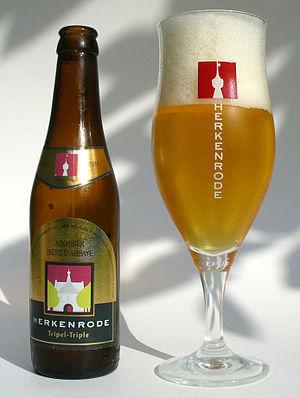
La Herkenrode est une bière d'abbaye belge brassée à la brasserie Cornelissen à Opitter dans la commune de Brée en Province de Limbourg et se référant à l'ancienne abbaye de Herkenrode située à Kuringen dans la commune de Hasselt en Province de Limbourg.